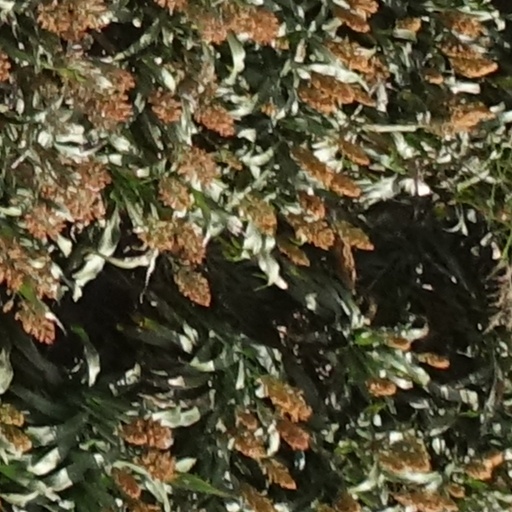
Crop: sorghum